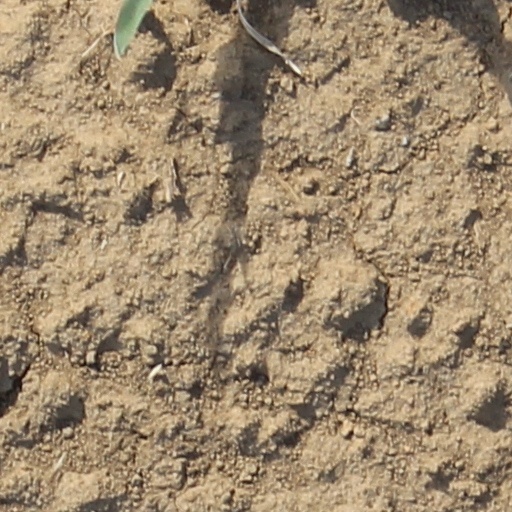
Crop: wheat